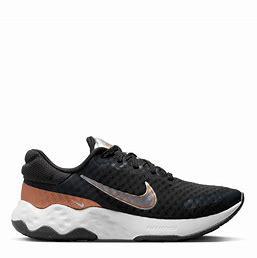
Brand: Nike
Model: Renew Run